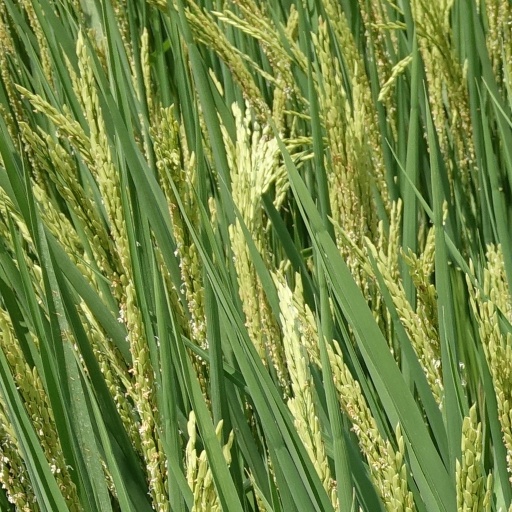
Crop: rice